Champagne Mercier

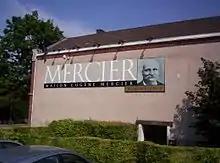
The main facilities of Champagne Mercier.

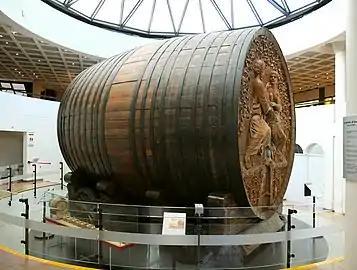
Mercier oak barrel with a capacity of 200,000 Champagne bottles for the world exposition 1889 in Paris<ref name="blog.iwfs/mercier-1889"></ref><ref name="maisons-champagne/foudre-mercier"></ref>

Mercier is a Champagne producer based in the Épernay region of Champagne. The house, founded in 1858 by Eugène Mercier (who died in 1904), produces both vintage and non-vintage "cuvée", which is stored in long cellar tunnels located underground. Parts of the cellar are open to the public, where visitors can use rail carts to navigate the tunnels. Today, the house owns of vineyards. Mercier owned the original rights to the name Dom Pérignon but gave the brand to Moët et Chandon in 1927. Today the house is under the umbrella of the LVMH group and is the number one selling brand of Champagne in the domestic French market.